Alberta Highway 3A

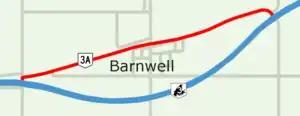
Highway 3A near Barnwell

The fourth and easternmost segment is also an original alignment of Highway 3, passing through the centre of Barnwell. The town was bypassed to the south in 2000 when twinning of Highway 3 was extended to Taber.